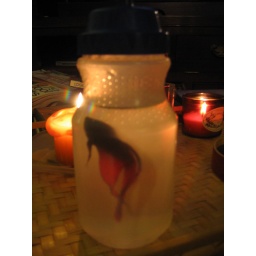
Fishypoo in a water bottle too